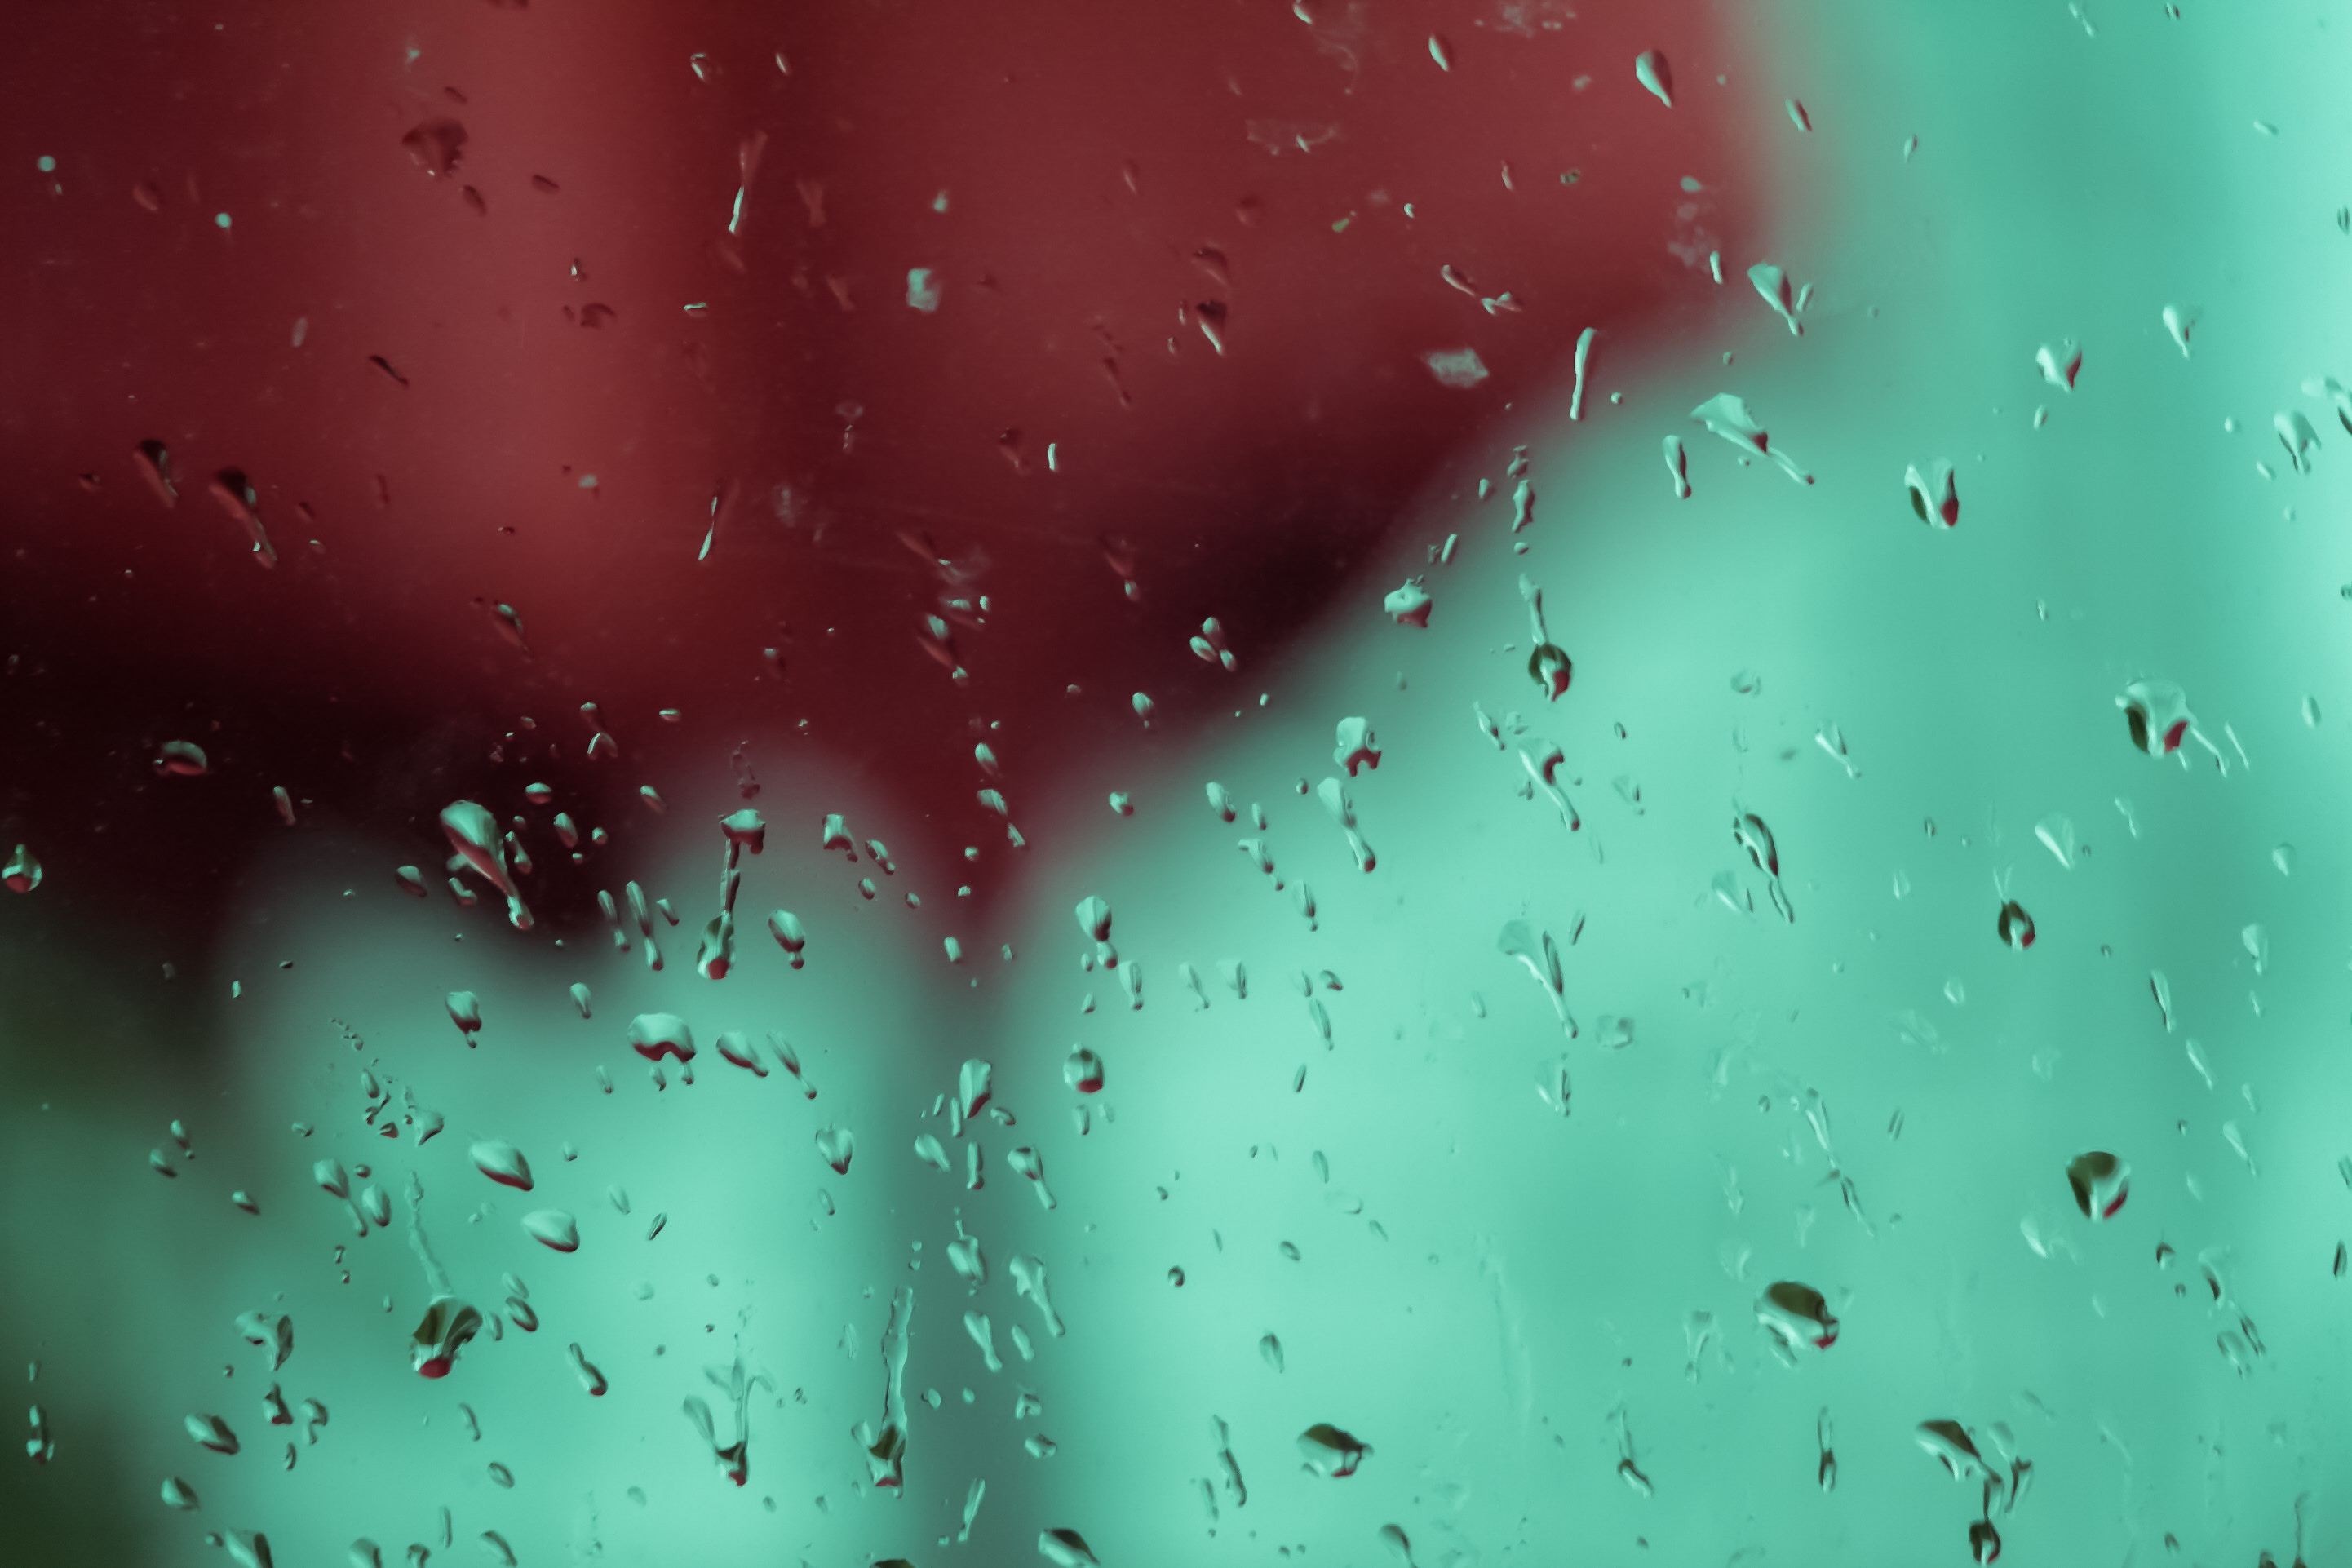
green, water, blue, red, drop, aqua, turquoise, pink, liquid, moisture, rain, Colorfulness, precipitation, liquid bubble, photography, dew, drizzle, macro photography